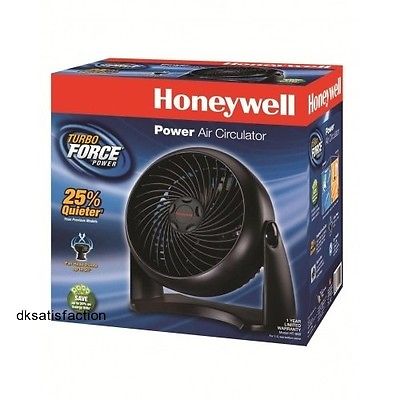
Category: fan